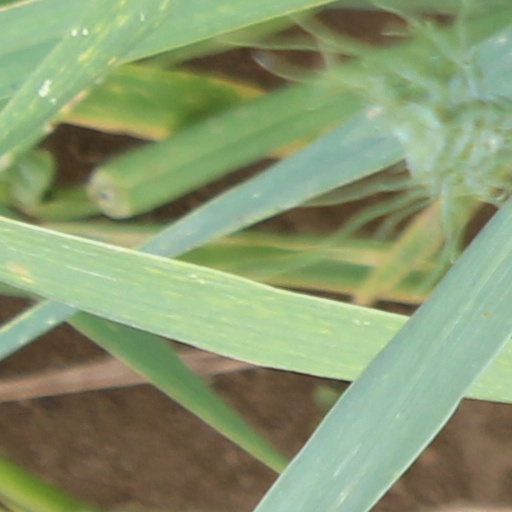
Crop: wheat